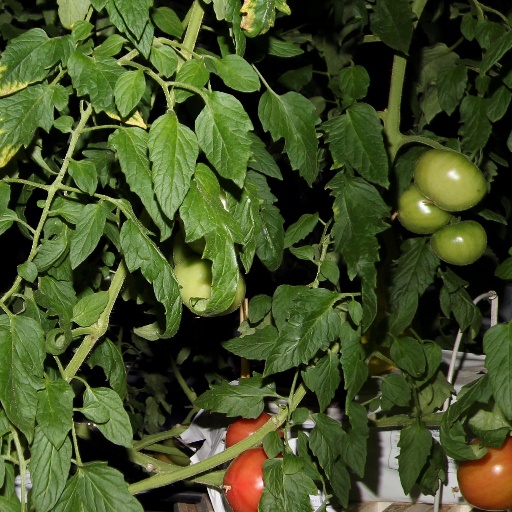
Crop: tomato